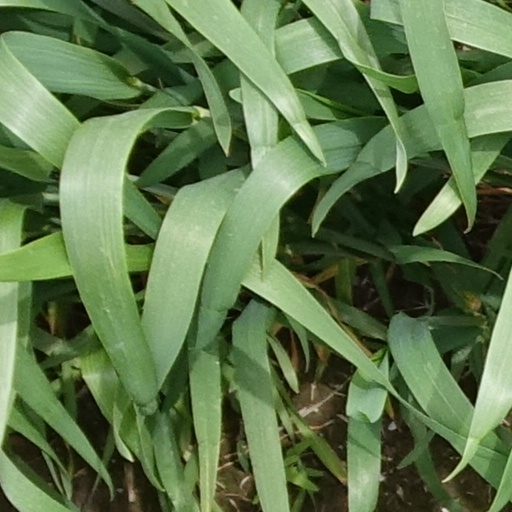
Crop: wheat